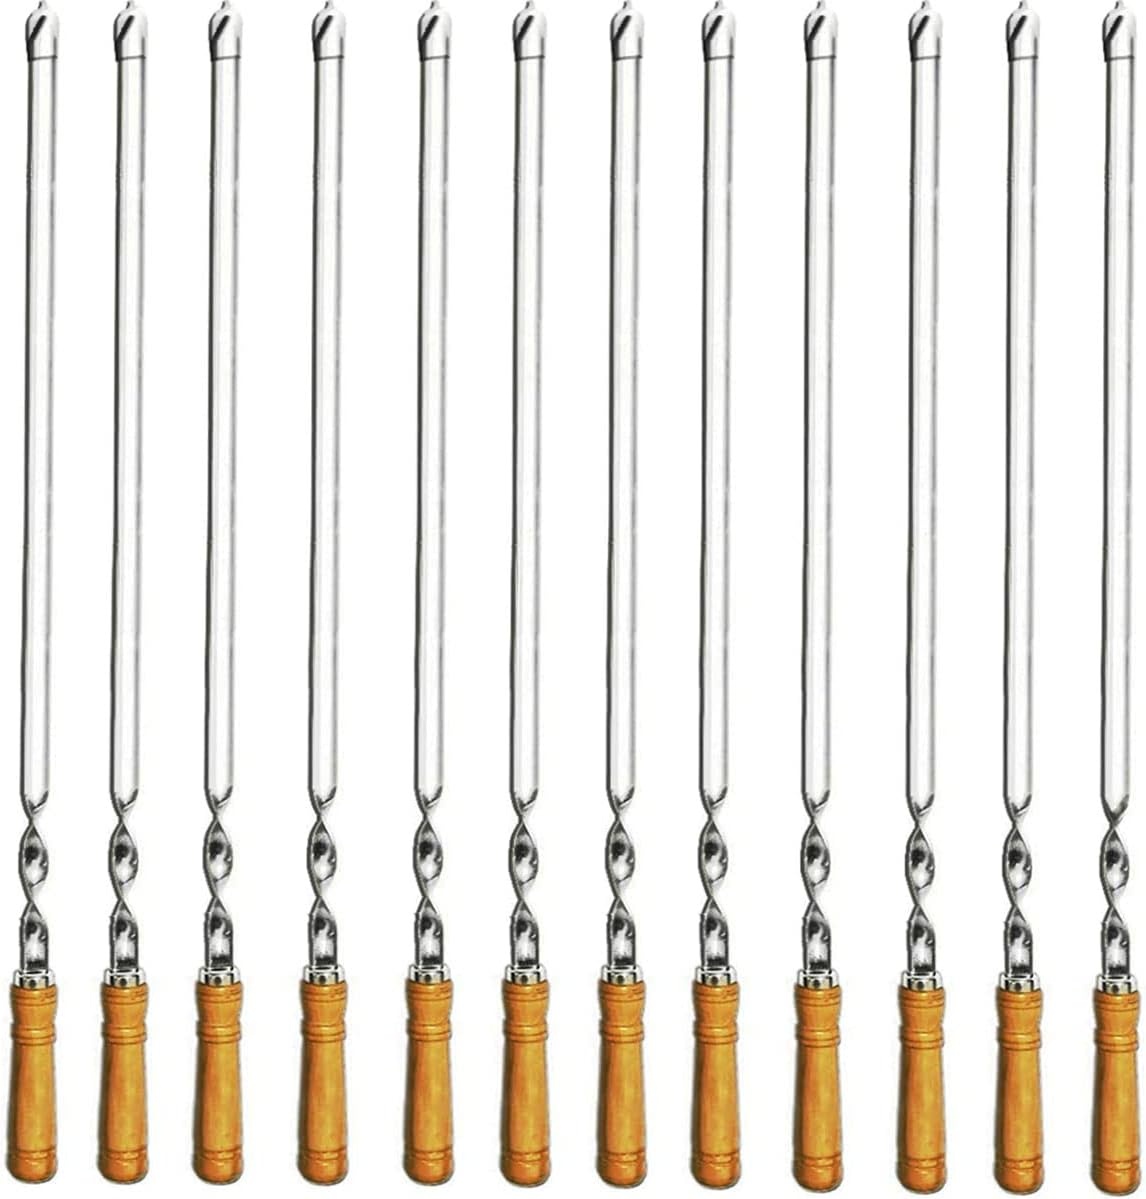
12 Pack Kabob Skewers BBQ Barbecue Skewers Stainless Steel Sticks 23.5 Inch Heavy Duty Large Wide Reusable with Nonslip Wooden Handle Ideal for Shish Kebab Chicken Shrimp and Vegetables
Overview Material : Stainless Steel, Wood Color : 23.5 INCH Item Length : 23.6 Inches Brand : Amestar Item Weight : 2.4 Pounds About this item EXTRA LONG PERFECT SIZE Crafted with PREMIUM AISI 430 stailess steel, our large BBQ kabab skewers are durable, oven and grill safe and the blades are rust resistant for long term use Kabob Skewers by Amestar are very wide to keep food from rolling, moving and 23.6" long to hold more food and keep the handle cooler outside of the grill Amestar kebab skewers can be made crispy on the outside and tender juicy inside. Great for backyard BBQ party, pool side grilling, take it to parks, camping, road trips and more. BBQ on the go! Cooking even more. Try making shish kebab, spiedini spiducci skewers, tikka kebab, Greek souvlaki, Thai satay, churrasco, Chinese style lamb Kebab Nonslip Wooden handle-the end of each barbecue skewers have a nonslip wood handle that helps you better hold, turn and control each bbq stick with your fingers. Ideal for smores on the campfire
Brand: Amestar
Category: Home & Garden > Kitchen & Dining > Kitchen Tools & Utensils > Food Sticks & Skewers > Food Skewers